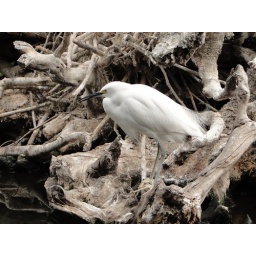
The birds like this stump because the fish hide under it!